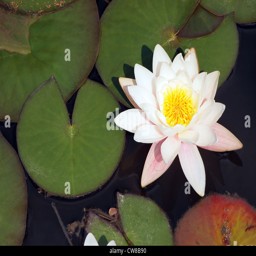
water - lily leaf and flower on a pond